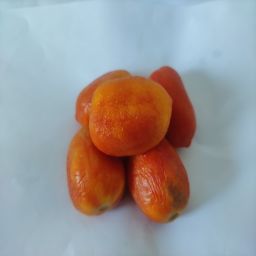
Crop: Tomato
Quality: Old